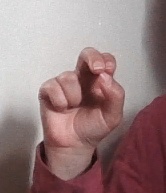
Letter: gaaf